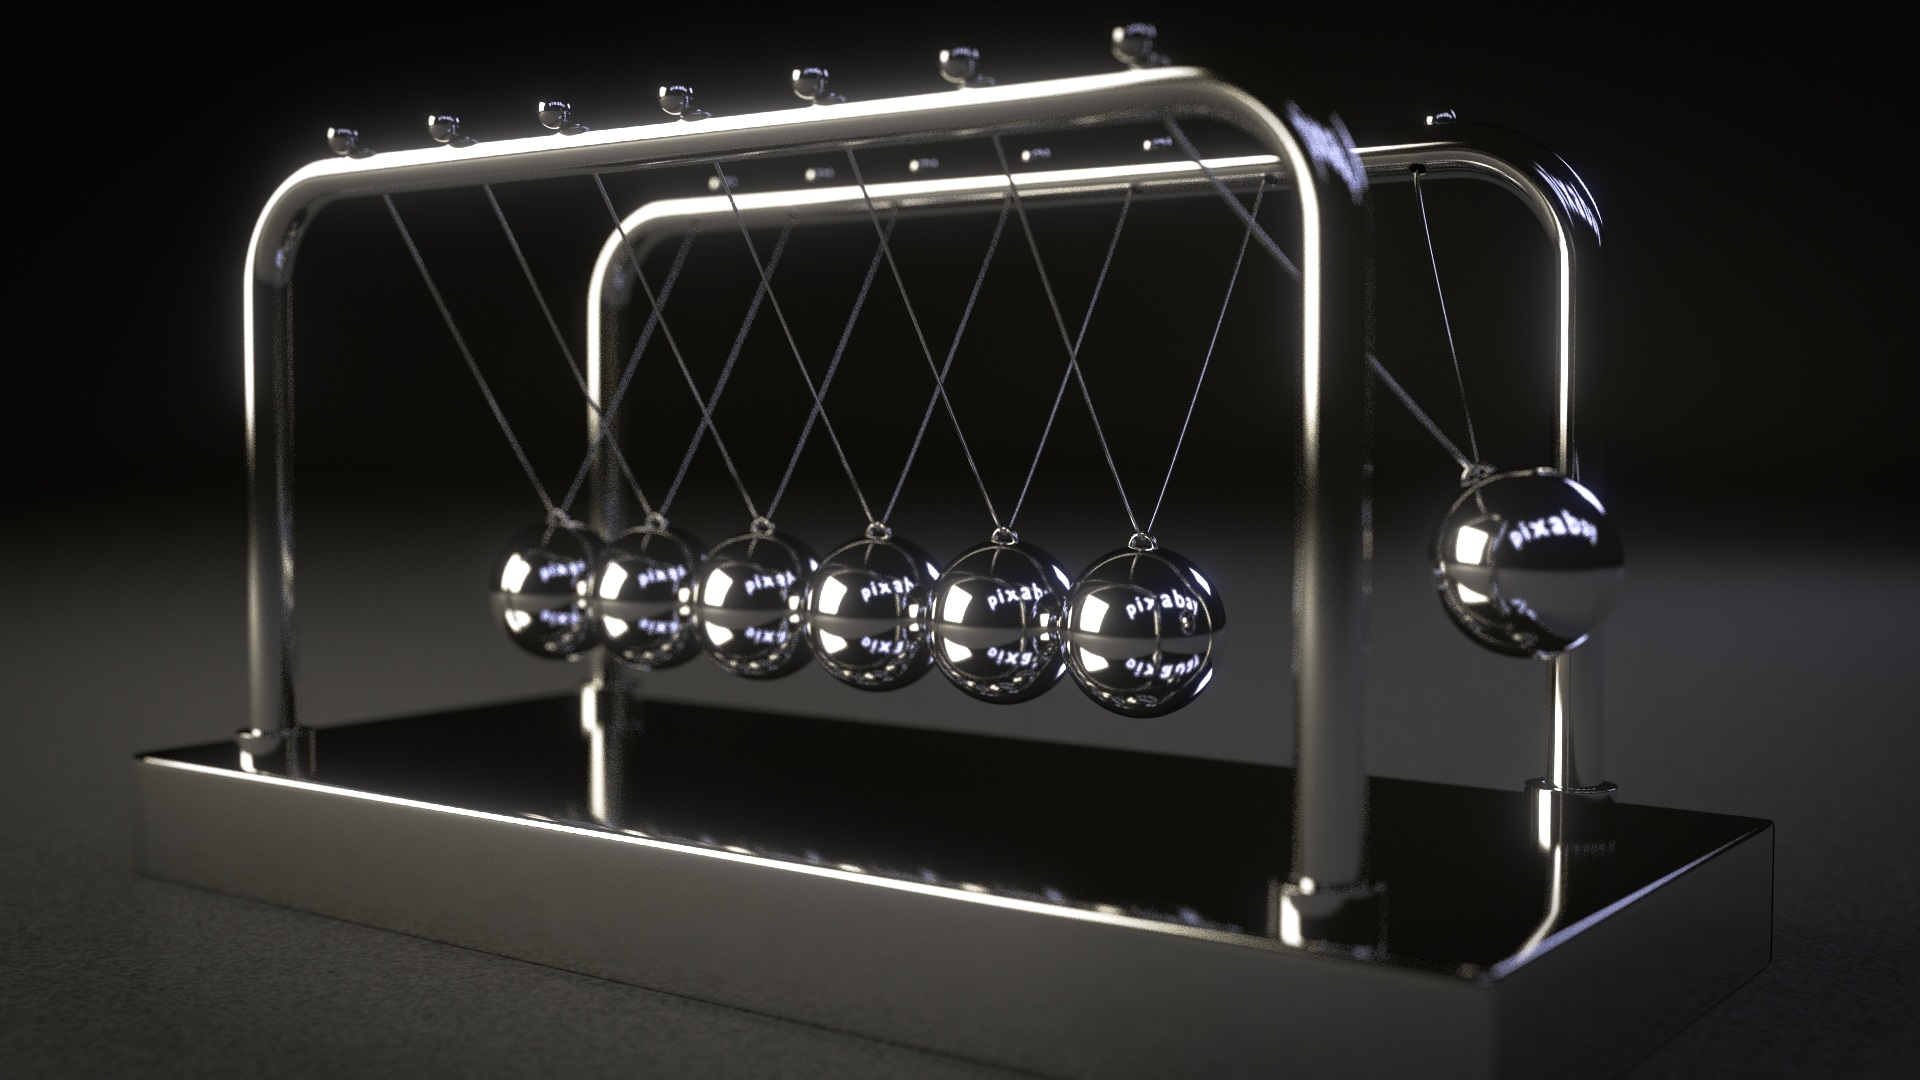
light, glass, reflection, metal, lighting, pendulum, product, font, mirror, ball, reflections, light fixture, 3d, newton, reflex, shiny, mirroring, mirror image, about, computer graphics, pixabay, spherical ball joint